Adolfo Kind

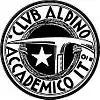

Kind was born in 1848 to a German-speaking Walser family, which had been living in Chur for more than four centuries. When his father was appointed pastor of the Evangelic Church the family went to Milan but they removed to Switzerland at the beginning of the Sardinian War in 1859 where they lived in Graubünden. Afterwards Kind studied chemical engineering in Munich und Zürich and went back to Italy in 1879 where he worked in the direction of a candle and soap company. He started a family and went to Turin in 1890 where he worked in a candle wick company.